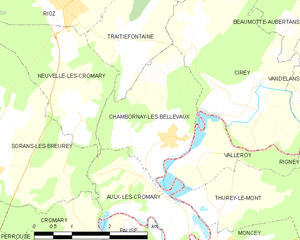
Carte des communes françaises